Stomach rumble

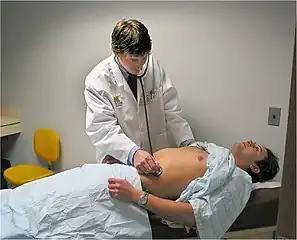
A doctor listening to a patient's bowel sounds using a stethoscope applied to the patient's abdomen

A stomach rumble, also known as a bowel sound, peristaltic sound, abdominal sound, bubble gut or borborygmus (pronounced ; plural borborygmi), is a rumbling, growling or gurgling noise produced by movement of the contents of the gastrointestinal tract as they are propelled through the small intestine by a series of muscle contractions called peristalsis. A trained healthcare provider can listen to these intestinal noises with a stethoscope, but they may be audible enough to be heard with the naked ear as the fluid and gas move forward in the intestines (in the vicinity of, but not actually within the stomach). The lack of bowel sounds is indicative of ileus, intestinal obstruction, or some other serious pathology.